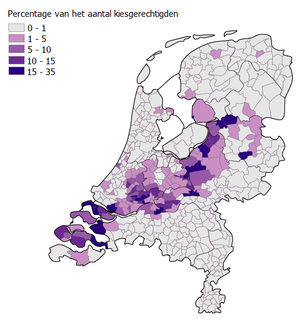
La Bijbelgordel est une expression pour désigner la zone géographique des Pays-Bas, allant de l’ouest de l’Overijssel vers la Zélande, dans laquelle habitent un nombre significatif de protestants conservateurs. Elle se réfère à la Bible Belt américaine, qui désigne un espace sociologique semblable aux États-Unis. Cette zone a également pour particularité de connaître un faible taux de vaccination.
Le Parti politique réformé est un parti politique néerlandais chrétien traditionnaliste protestant. Le terme « réformé » ne se réfère pas à la réforme politique, c'est ici un synonyme de calvinisme. Après avoir fait partie du groupe parlementaire eurosceptique Europe libertés démocratie, il rejoint le groupe des Conservateurs et réformistes européens en juin 2014.